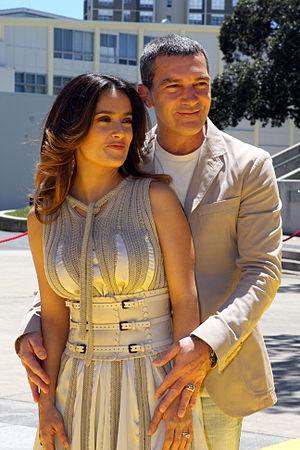
Il était une fois au Mexique... Desperado 2, ou Il était une fois au Mexique au Québec, est un film américano-mexicain écrit et réalisé par Robert Rodriguez, sorti en 2003.